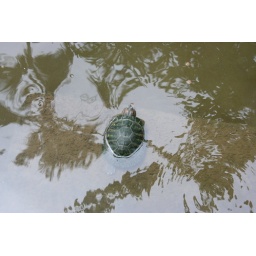
turtles in the water at the garden